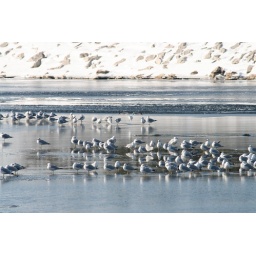
standing in the cold channel water